Egg binding

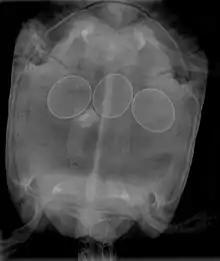
X-ray of a turtle with egg binding.

Egg binding occurs in animals, such as reptiles or birds, when an egg takes longer than usual to pass out of the reproductive tract.